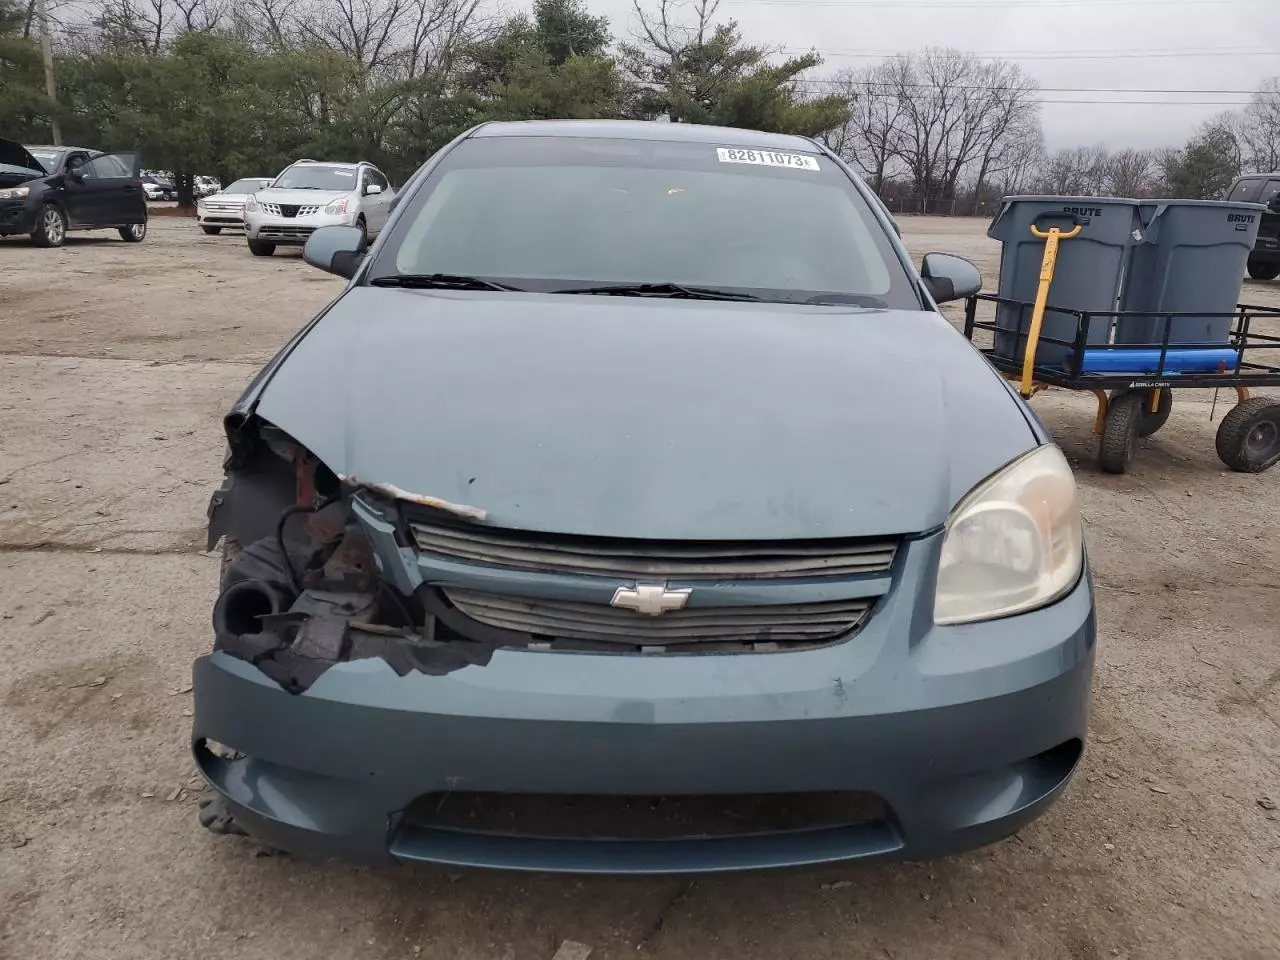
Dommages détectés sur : pare-choc avant, feu avant droit, capot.
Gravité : majeur